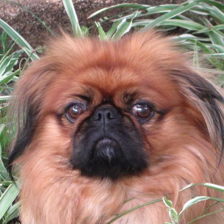
Label: animals